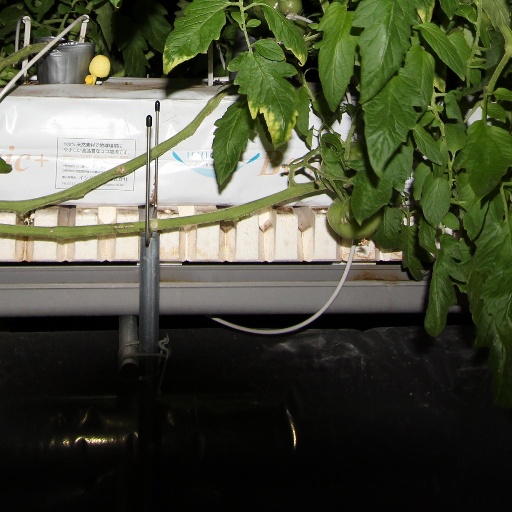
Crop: tomato